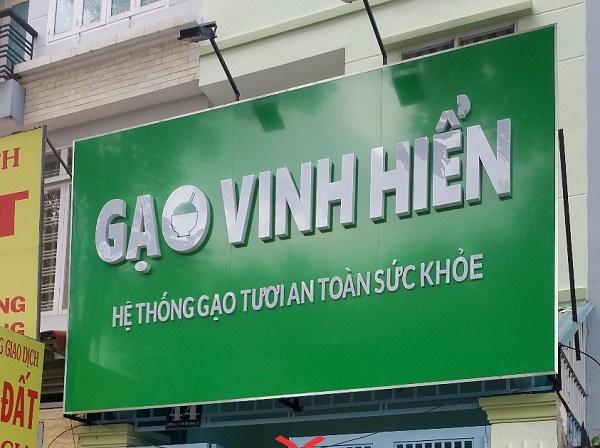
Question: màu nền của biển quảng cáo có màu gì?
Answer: màu nền của biển quảng cáo có màu xanh lá